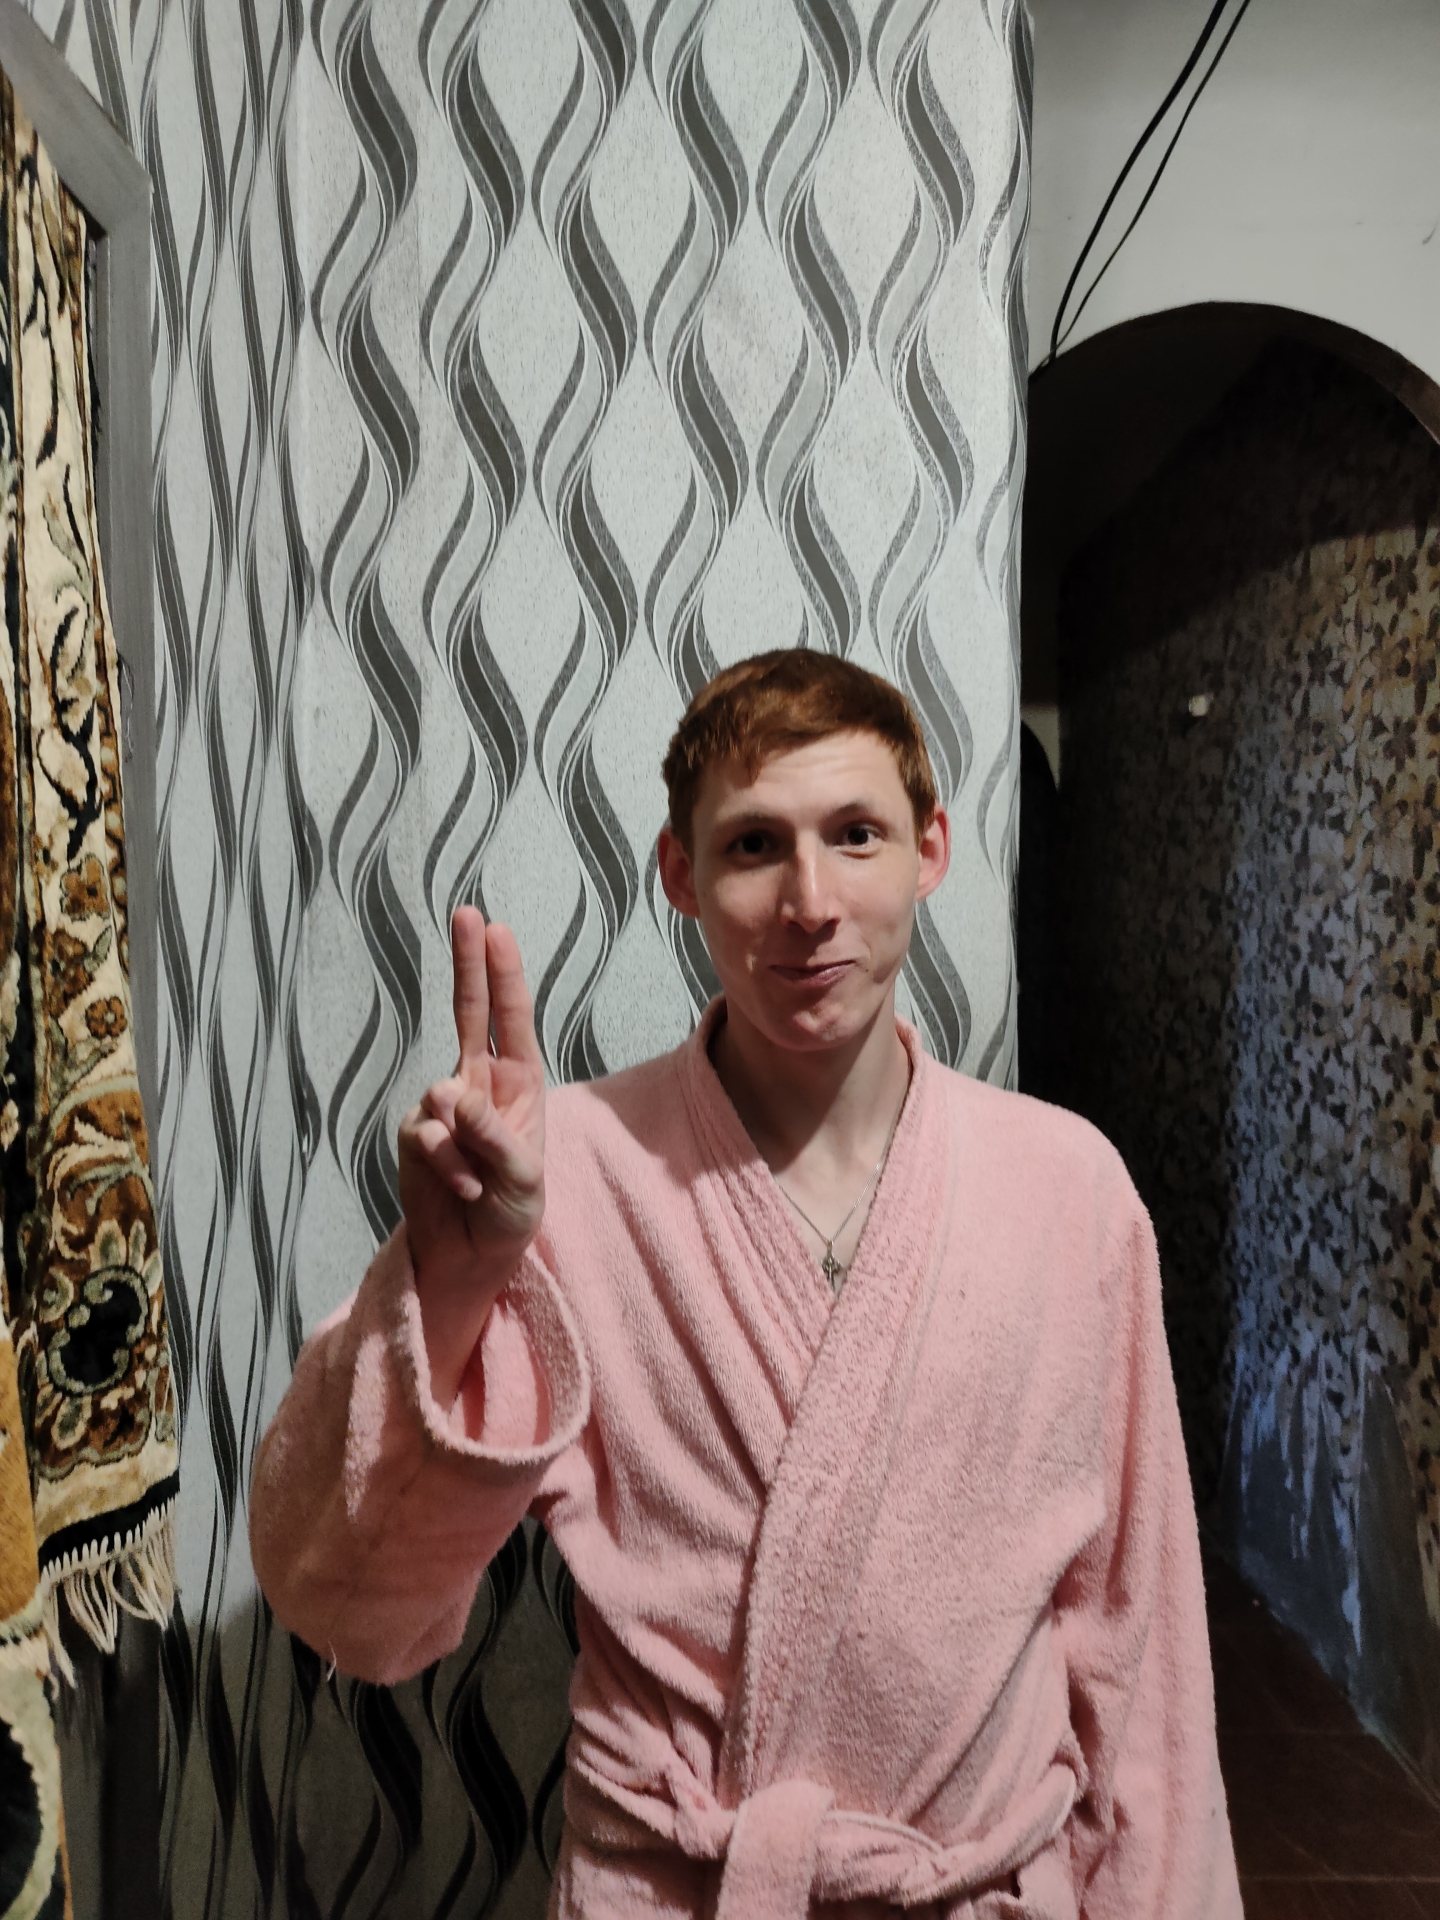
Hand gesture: two_up